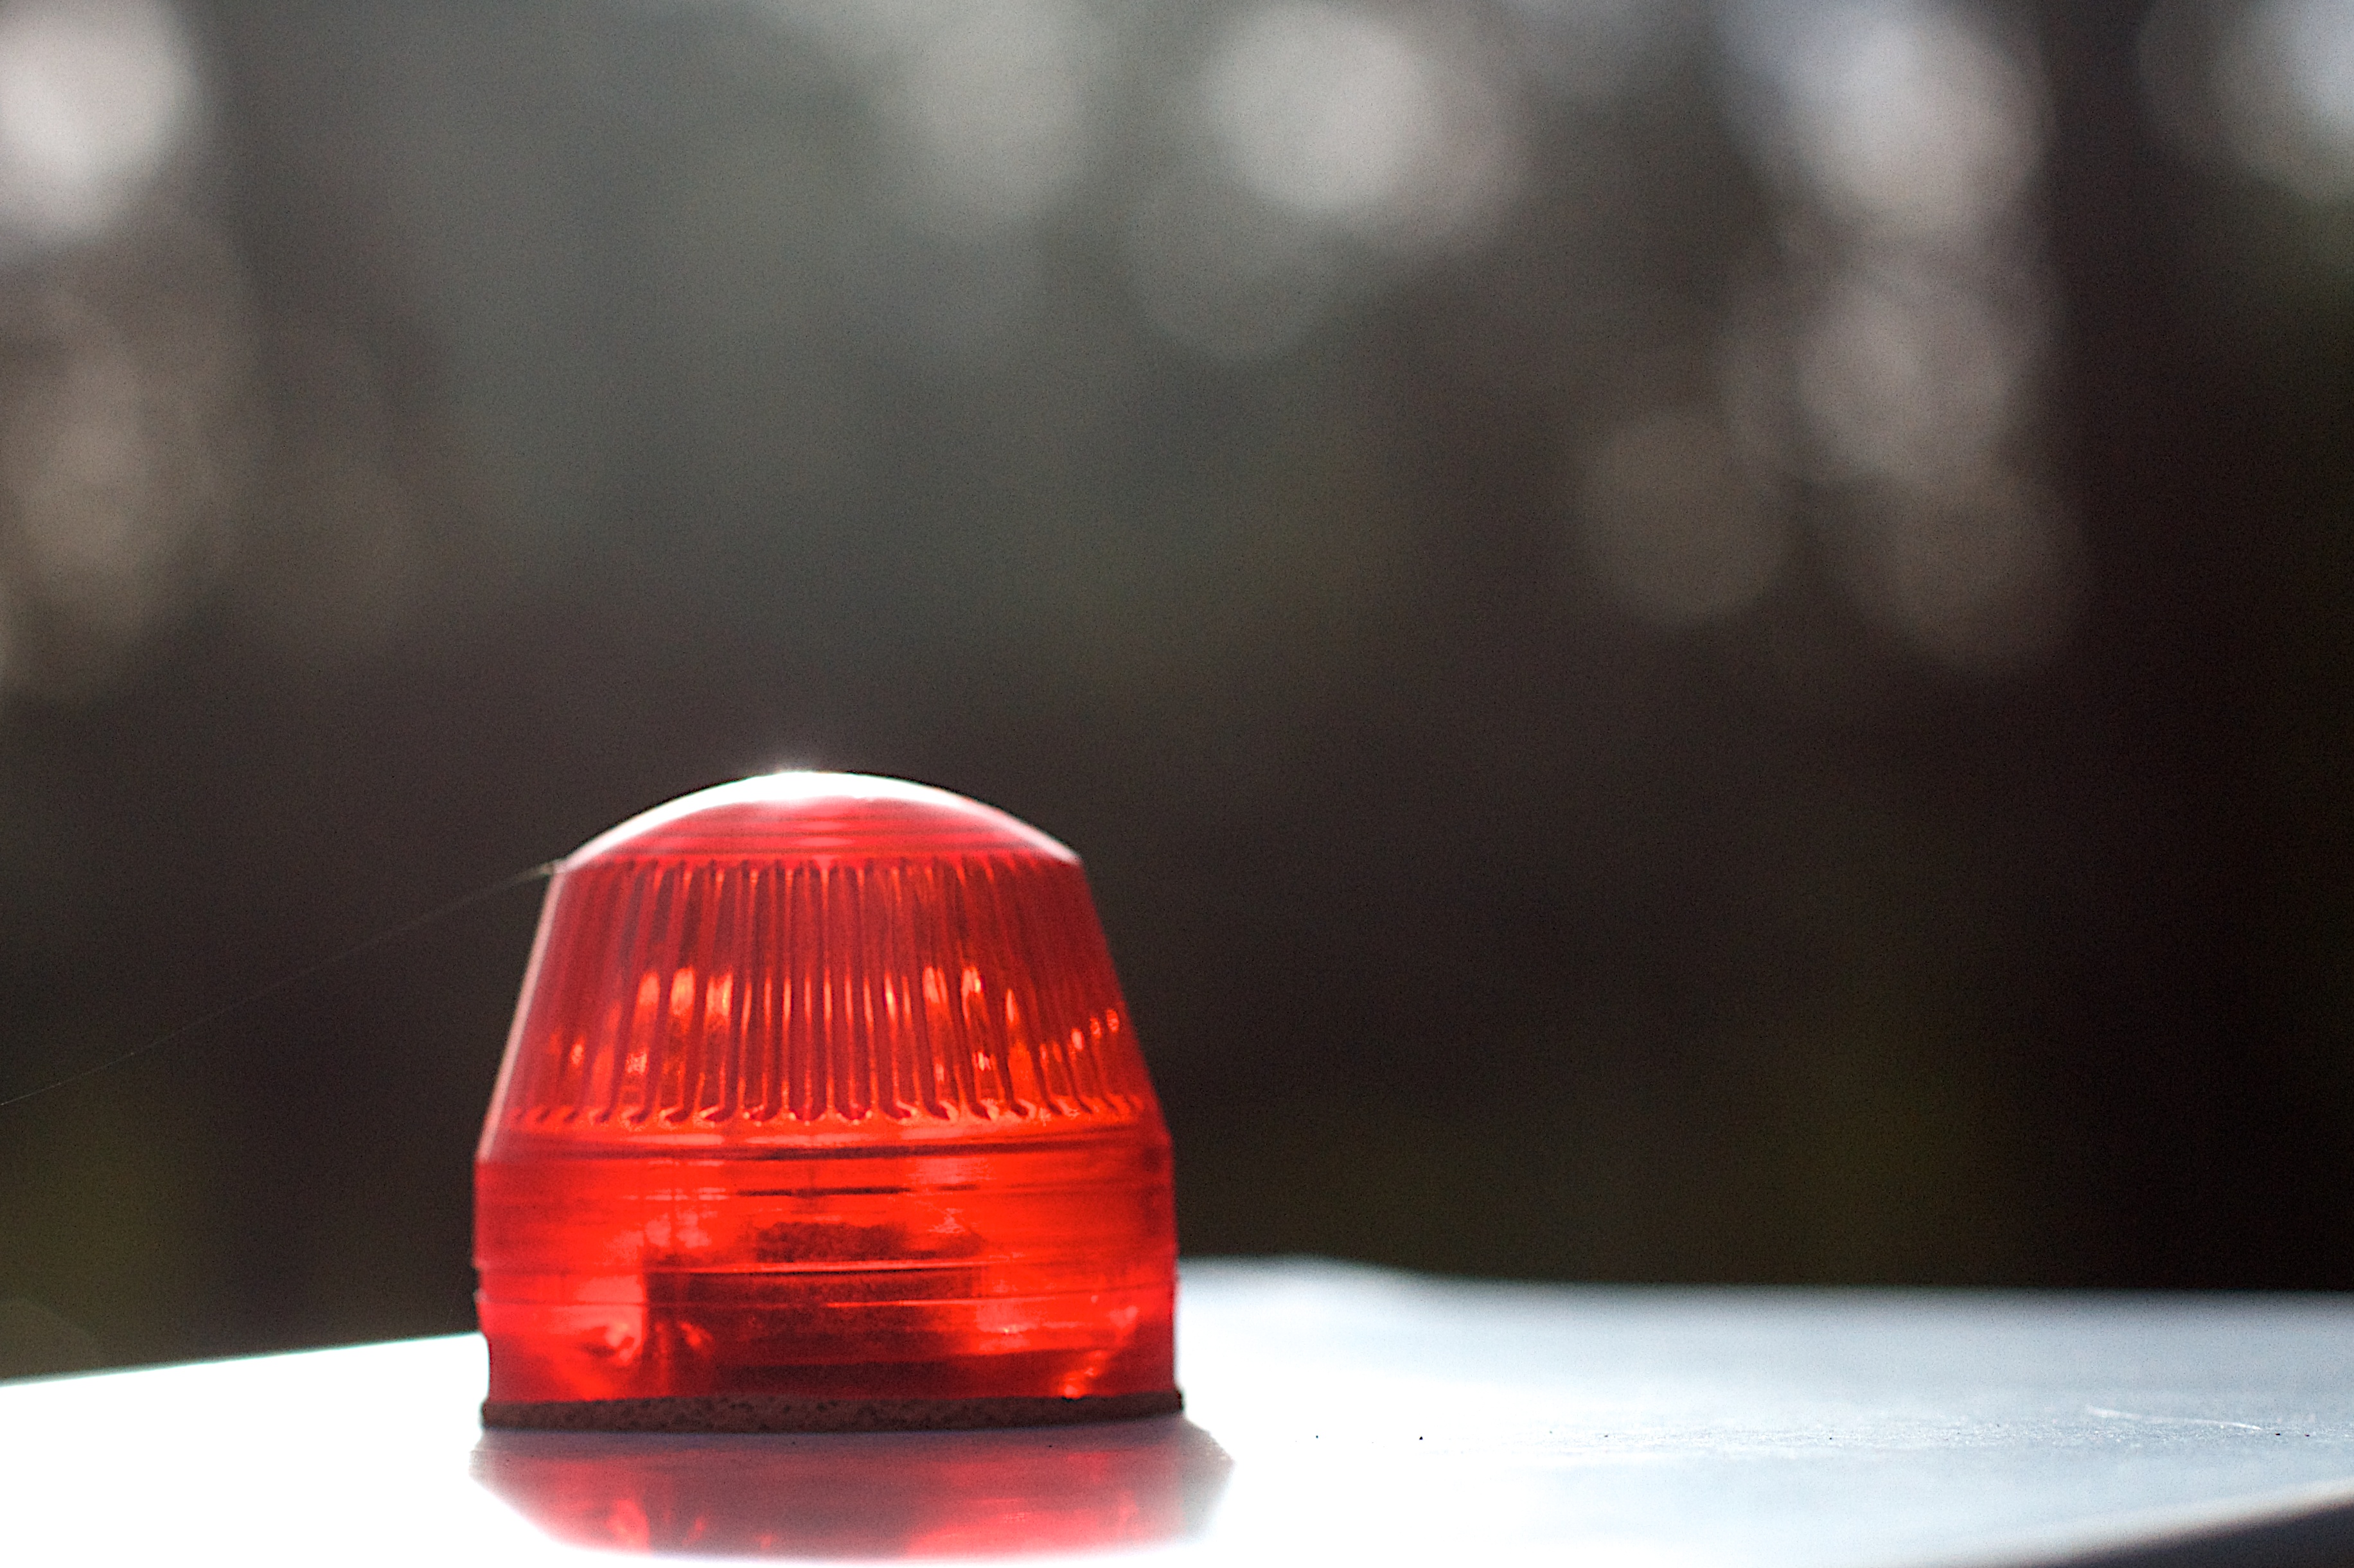
light, glass, red, color, lighting, cool image, automotive lighting